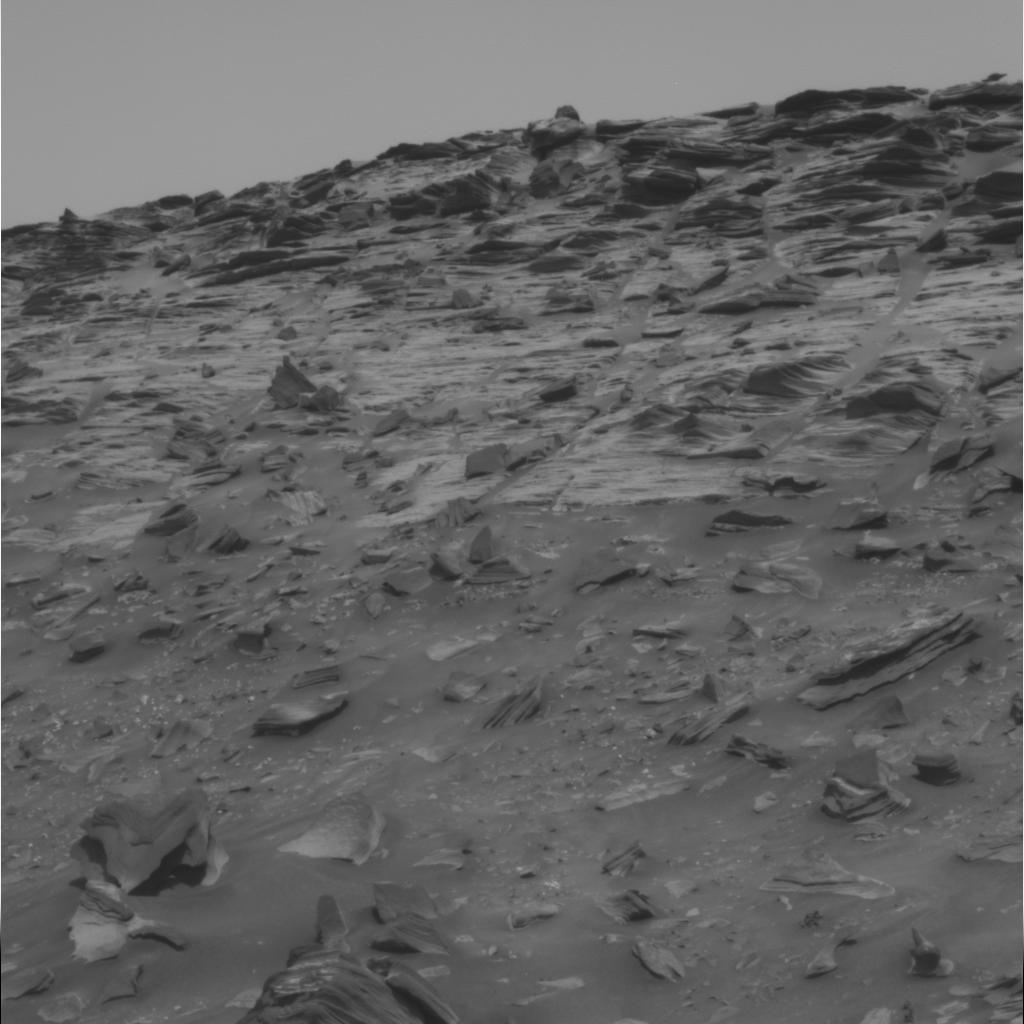
Surface features visible: Rock Outcrops, Clasts, Rock (Linear Features), Soil, Sky, Nearby Surface